History of Davenport, Iowa

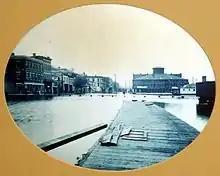
Front Street during high water (1888)

Just before the start of the Civil War, Governor Samuel J. Kirkwood declared Davenport to be Iowa's first military headquarters. Five camps were set up in Davenport during the war. Camp McClellan was the largest camp, located on the eastern edge of the city. Thousands of Iowa troops trained here. Camp McClellan contained twenty wooden barracks, a stockade building, headquarters buildings, and hospitals. A Davenport neighborhood, McClellan Heights is named after the camp. On February 11, 1861, a group of armed secessionists took Fort Armstrong and raised a Palmetto flag but soon left when they heard news that soldiers from Davenport were heading their way.